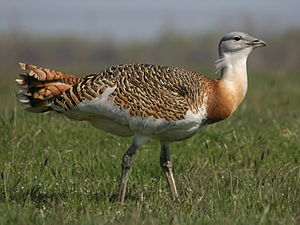
Trapper (fugle)
Stortrappe (Otis tarda)
Stortrappe (Otis tarda)
Trapper er mellemstore til store terrestriske fugle som hovedsagelig er knyttet til åbent græsdækket slette. Trapper er udbredt i både Afrika, Eurasien og Australien, men antallet af arter er størst i Afrika. Familien er eneste familie i trappe-ordenen, Otidiformes.